Anahuac University Network

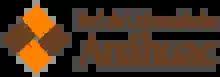
Anahuac University Network logo

The Anahuac University Network is a private universities system grouped and administered by the religious congregation of the Legion of Christ. The network is composed of several universities, some with different names and educational approaches. The universities are located in different countries of the world, with presences in Mexico, United States, Chile, Spain, Italy and France.